Division of Farrer

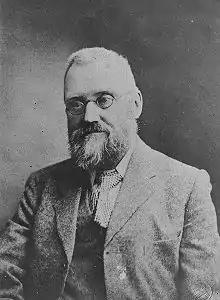
William Farrer, the division's namesake

The division was created in 1949 and is named for William Farrer, an agricultural scientist.